Payson Smith

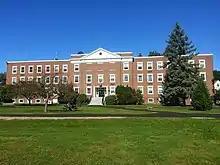
Payson Smith Hall at the University of Southern Maine's Portland campus was named for him in 1960.

Payson Smith (February 11, 1873 – March 11, 1963) was an American educator. He served as Superintendent of Schools of Maine from 1907 to 1917 and in that same role (Commissioner of Education) in Massachusetts from 1917 to 1935. He also served on the faculty of the Graduate School of Education at Harvard University and the University of Maine.